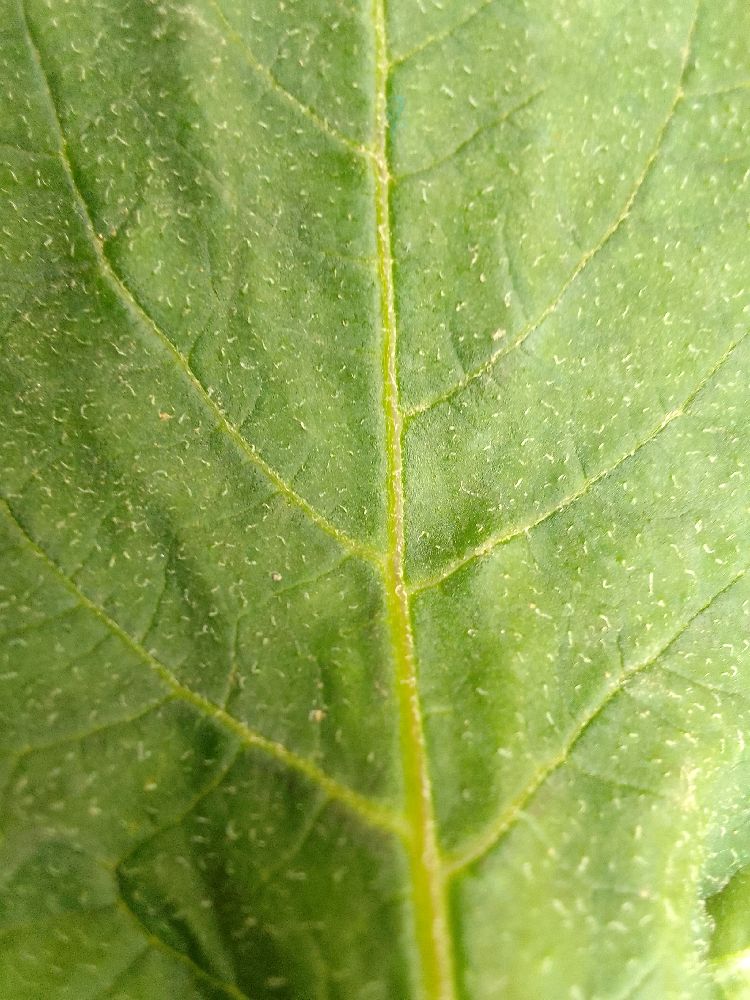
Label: Healthy